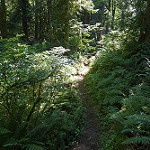
Scene: Outdoor